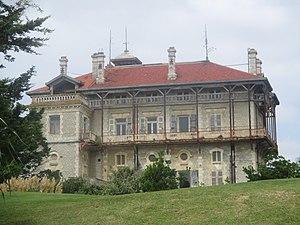
Château d'Ilbarritz.